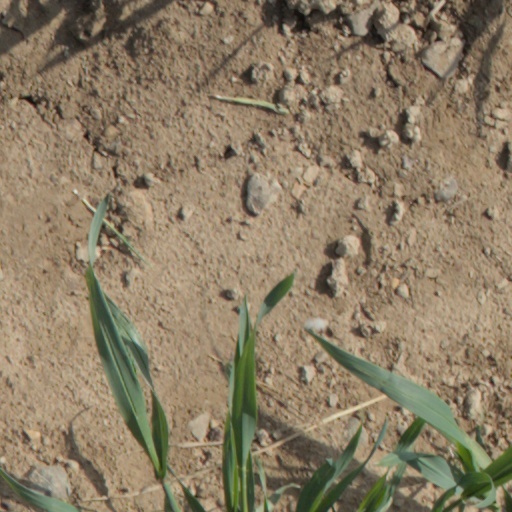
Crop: wheat